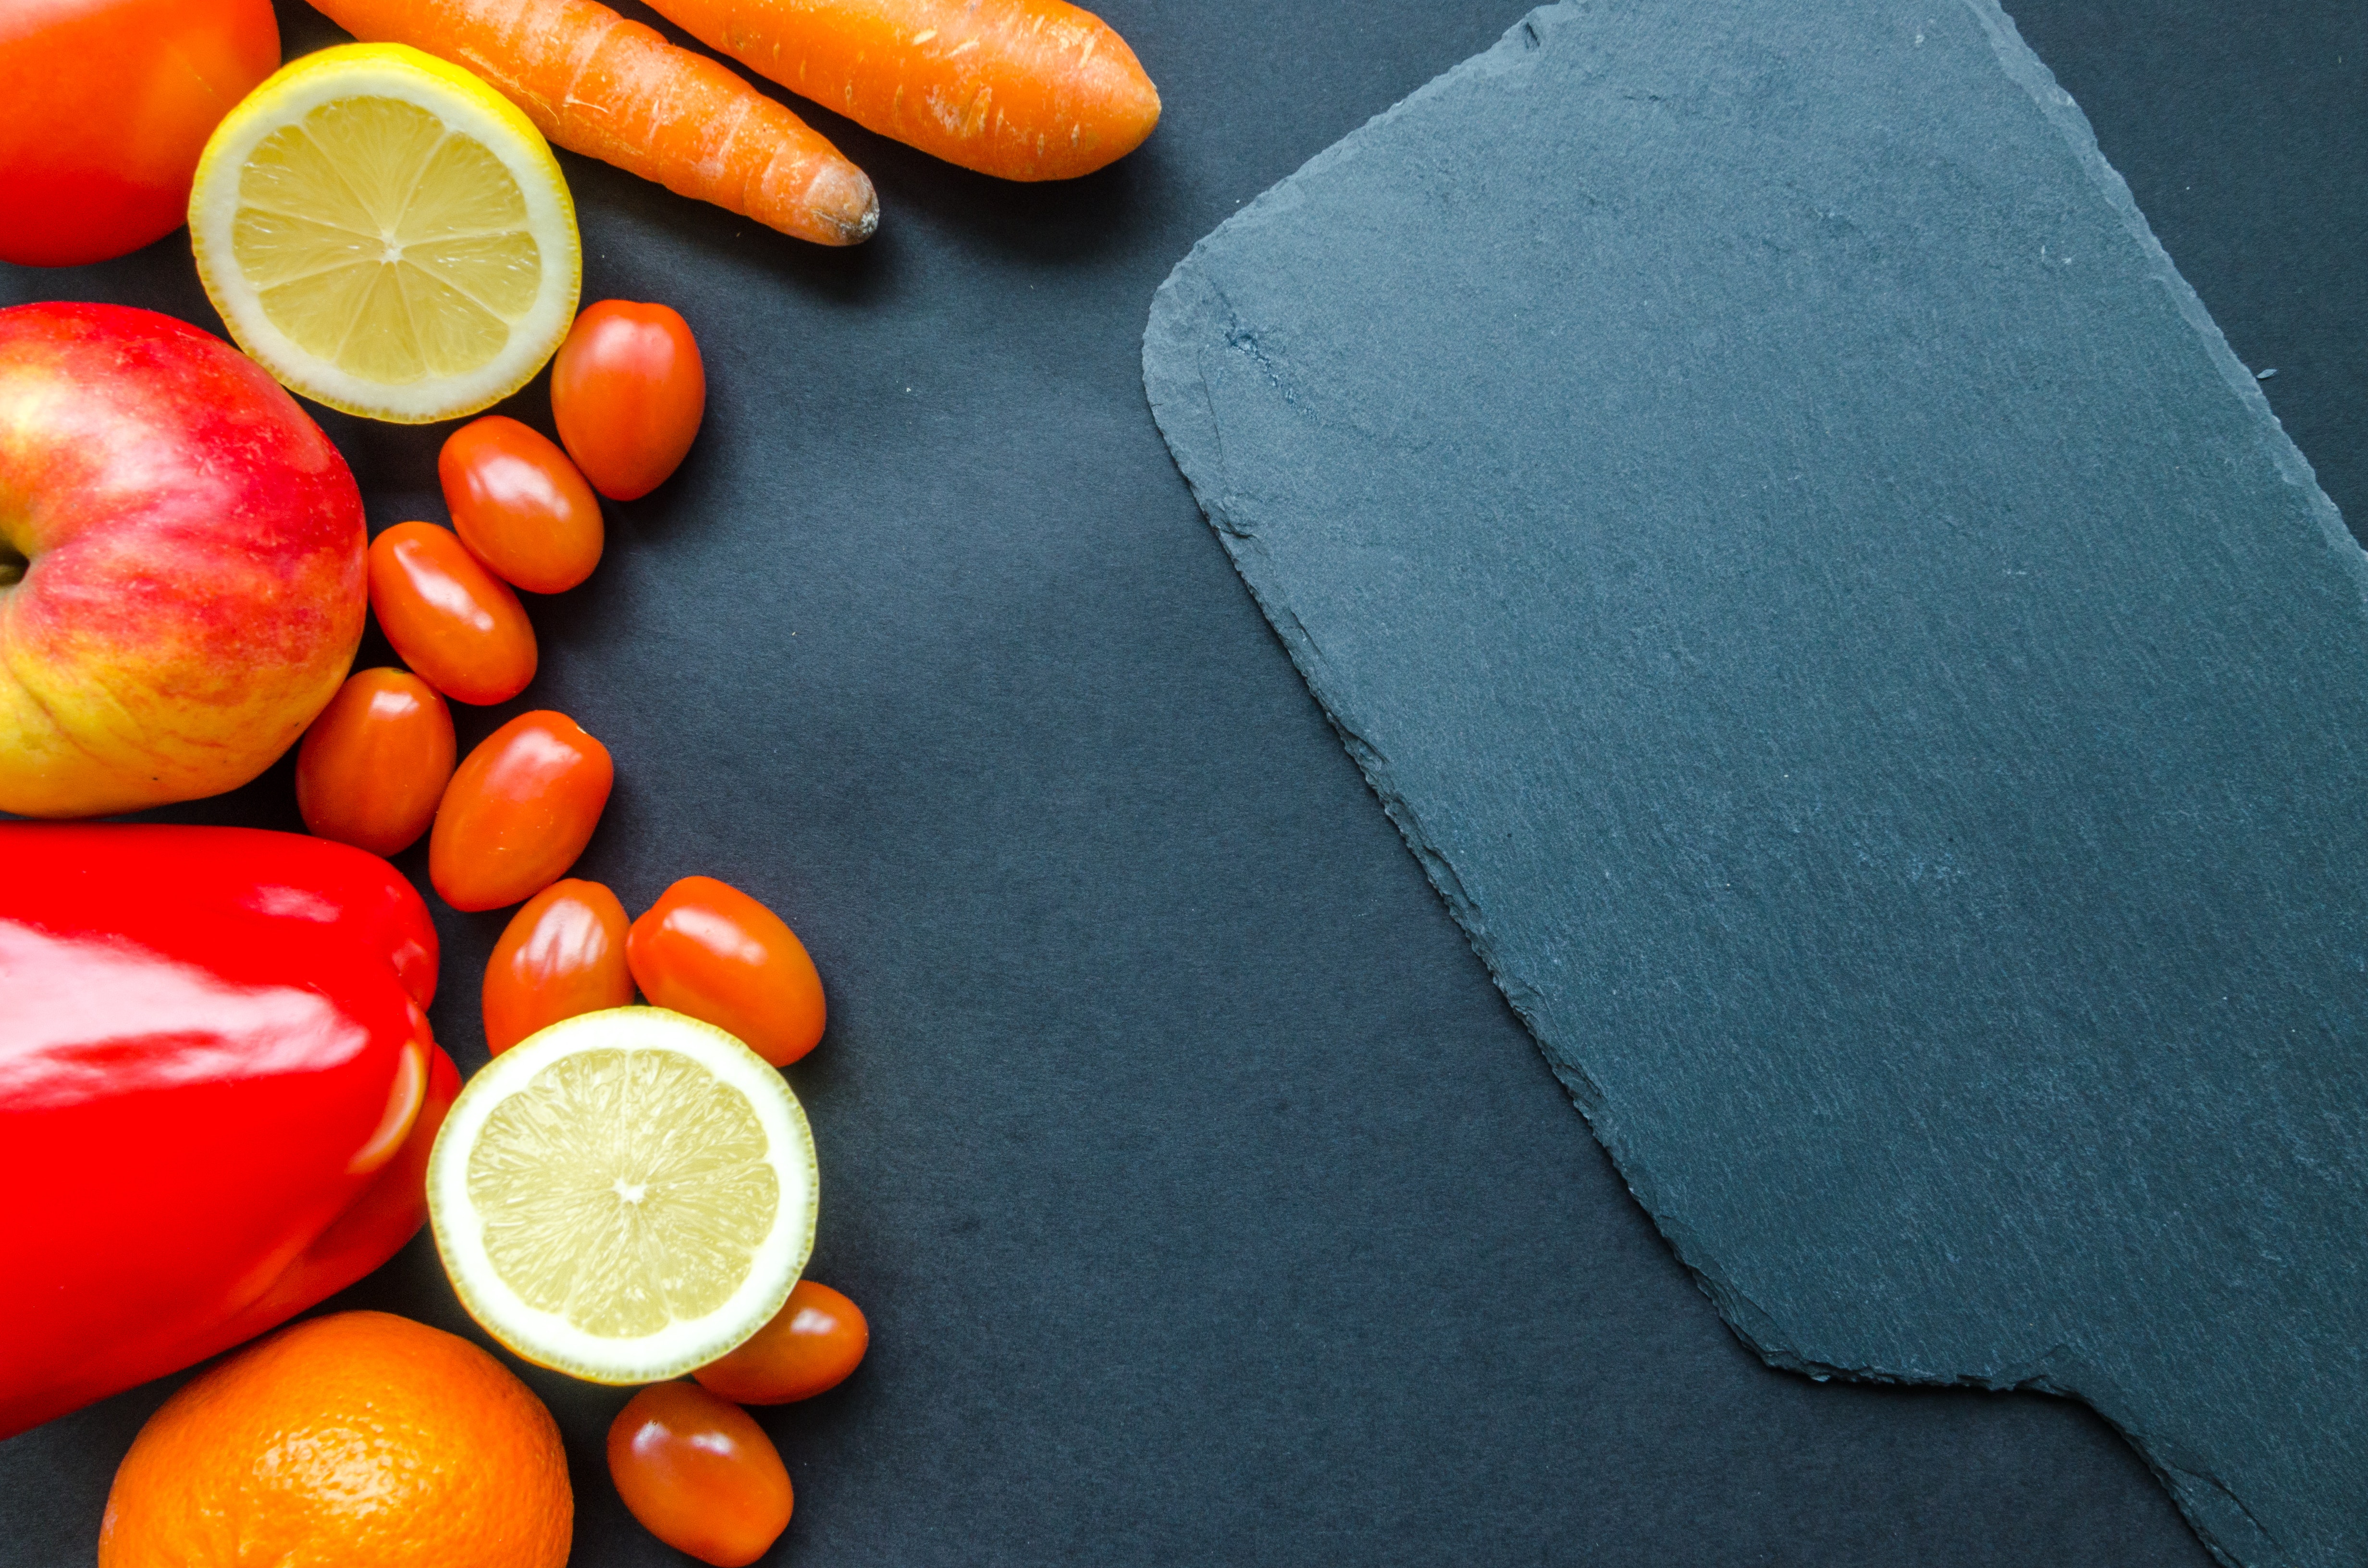
clementine, food, citrus, tangelo, fruit, mandarin orange, orange, tangerine, still life photography, grapefruit, vegetarian food, rangpur, kumquat, ingredient, bitter orange, citric acid, natural foods, plant, superfood, produce, peel, cuisine, cutting board, vegetable, vegan nutrition, still life, lime, local food